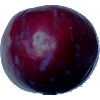
Label: Plum 2